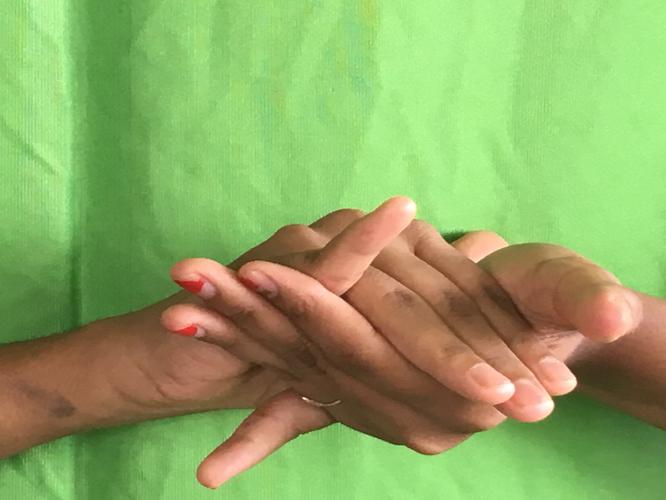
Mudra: Kurma
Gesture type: double_hand